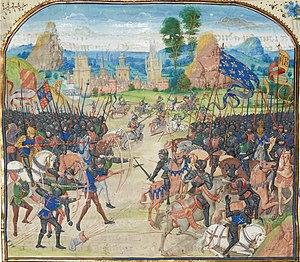
Hélie de Talleyrand-Périgord, né en 1301, mort en 1364, fils d'Hélie VII, comte de Périgord, et de Brunissende de Foix, fut cardinal-prêtre de Saint-Pierre-aux-Liens, puis cardinal-évêque d'Albano et doyen du Collège des cardinaux.
Prouvant sa filiation depuis l'an 980, la maison de Rochechouart est considérée comme la famille de la noblesse française subsistante la plus ancienne de France après les Capétiens. Ses membres Rochechouart et Mortemart restèrent possessionnés durant plusieurs siècles dans le Limousin.
L’arc long anglais, également appelé arc droit, est une évolution de l’arc gallois. Il s’agit d’un arc médiéval très puissant, d’environ 2 mètres de long, très utilisé par les Anglais, à la fois pour la chasse et la guerre.
Juan Fernández de Heredia est le 32ᵉ grand maître des Hospitaliers de l'ordre de Saint-Jean de Jérusalem.
Un roncin est, au Moyen Âge et à la renaissance, un type de cheval de travail ordinaire, entier, trapu, à tout faire, de moindre valeur. Il était utilisé comme monture d'instruction et par les chevaliers les moins fortunés, qui n'avaient pas les moyens de s'offrir un destrier. Courageux et travailleur, le roncin était utilisé pour toutes tâches
La guerre de Cent Ans est un conflit entrecoupé de trêves plus ou moins longues, opposant, de 1337 à 1453, la dynastie des Plantagenêt à celle des Valois et, à travers elles, le royaume d'Angleterre et celui de France. Le terme même de « guerre de Cent Ans » est une construction historiographique établie au XIXᵉ siècle, pour regrouper cette succession de conflits.
La bataille de Bannockburn est une écrasante victoire de l’armée écossaise menée par Robert Bruce sur les troupes anglaises dirigées par Édouard II d'Angleterre pendant la première guerre d'indépendance écossaise. Elle est marquée par l'utilisation par Robert Bruce de carrés de piquiers nommés schiltrons sur lesquels viennent s'écraser les charges de cavalerie anglaises. Cette bataille entraîne une remise en question tactique de l'armée anglaise, ce qui aura un impact majeur sur les tactiques de combat de la guerre de Cent Ans.